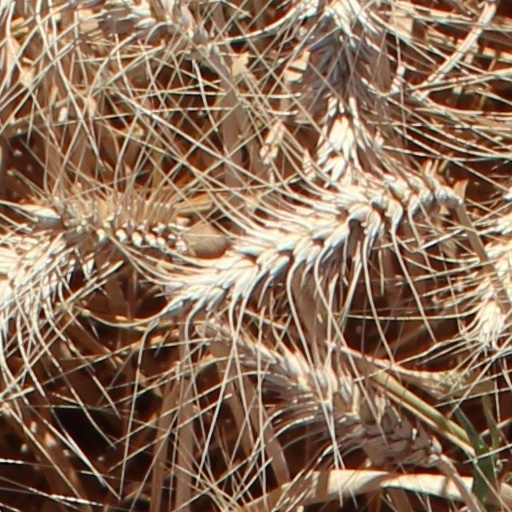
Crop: wheat